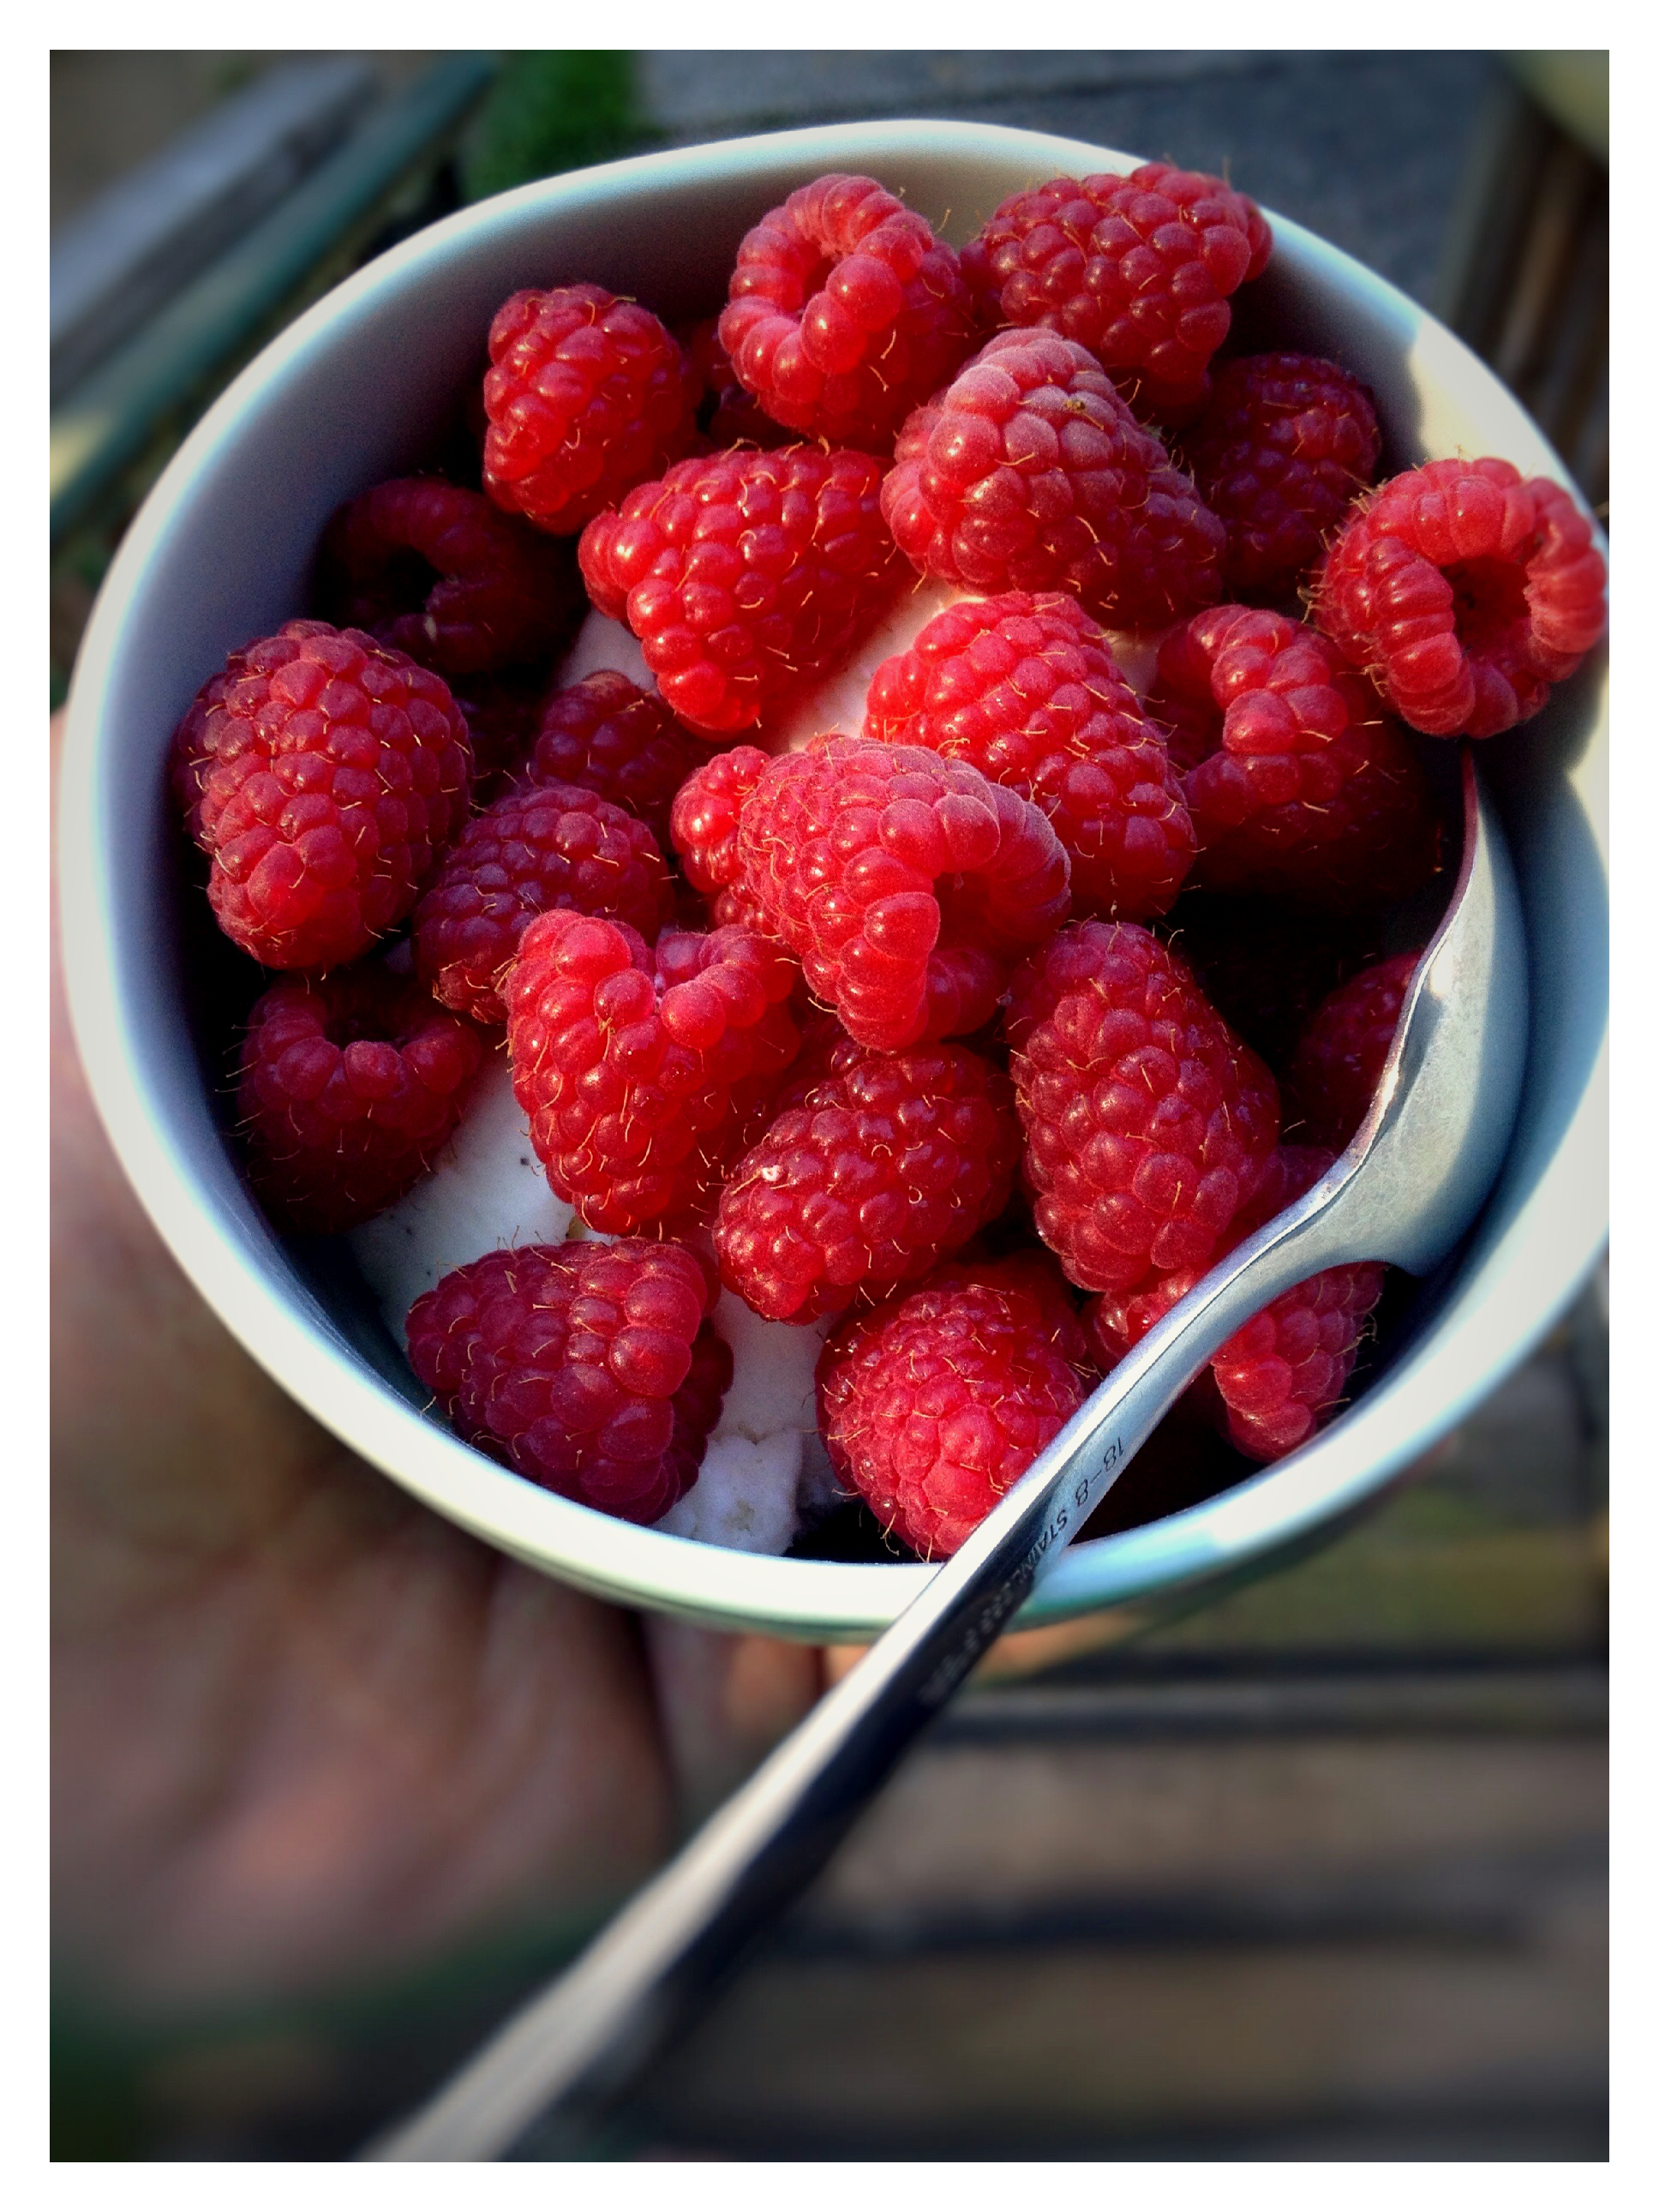
plant, raspberry, fruit, berry, food, produce, frozen, breakfast, dessert, strawberry, icecream, raspberries, strawberries, treat, yummy, frutti di bosco